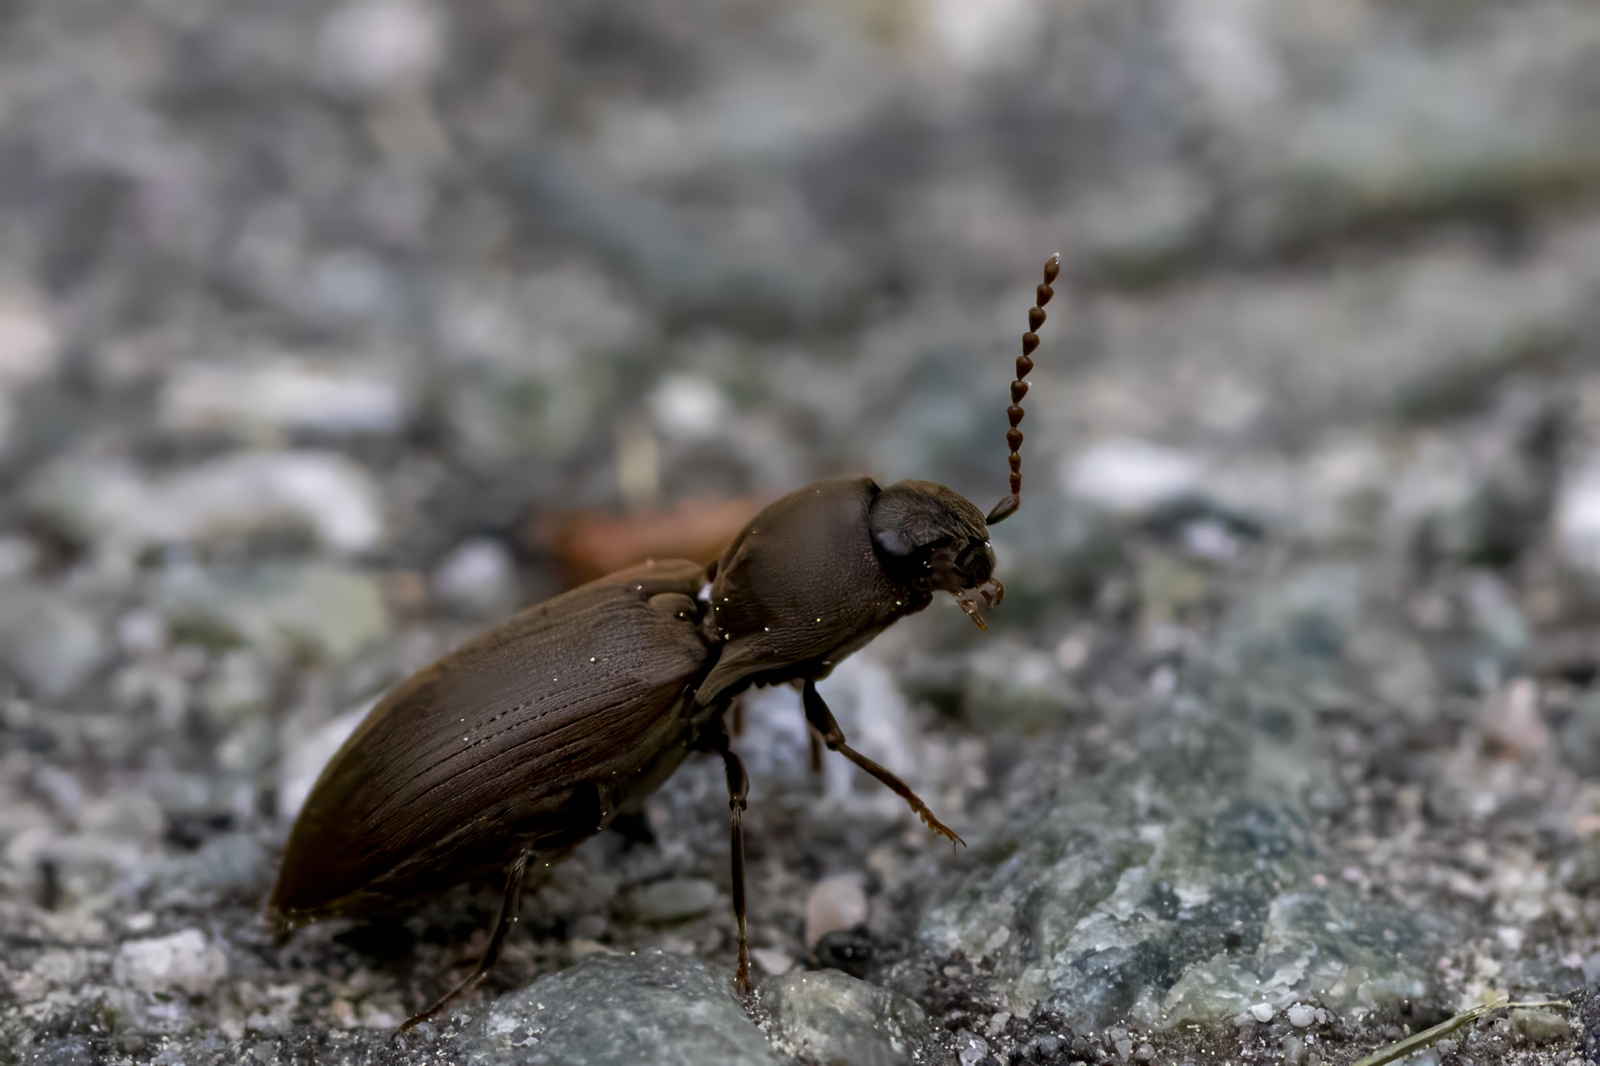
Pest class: clickbeetles_wireworms